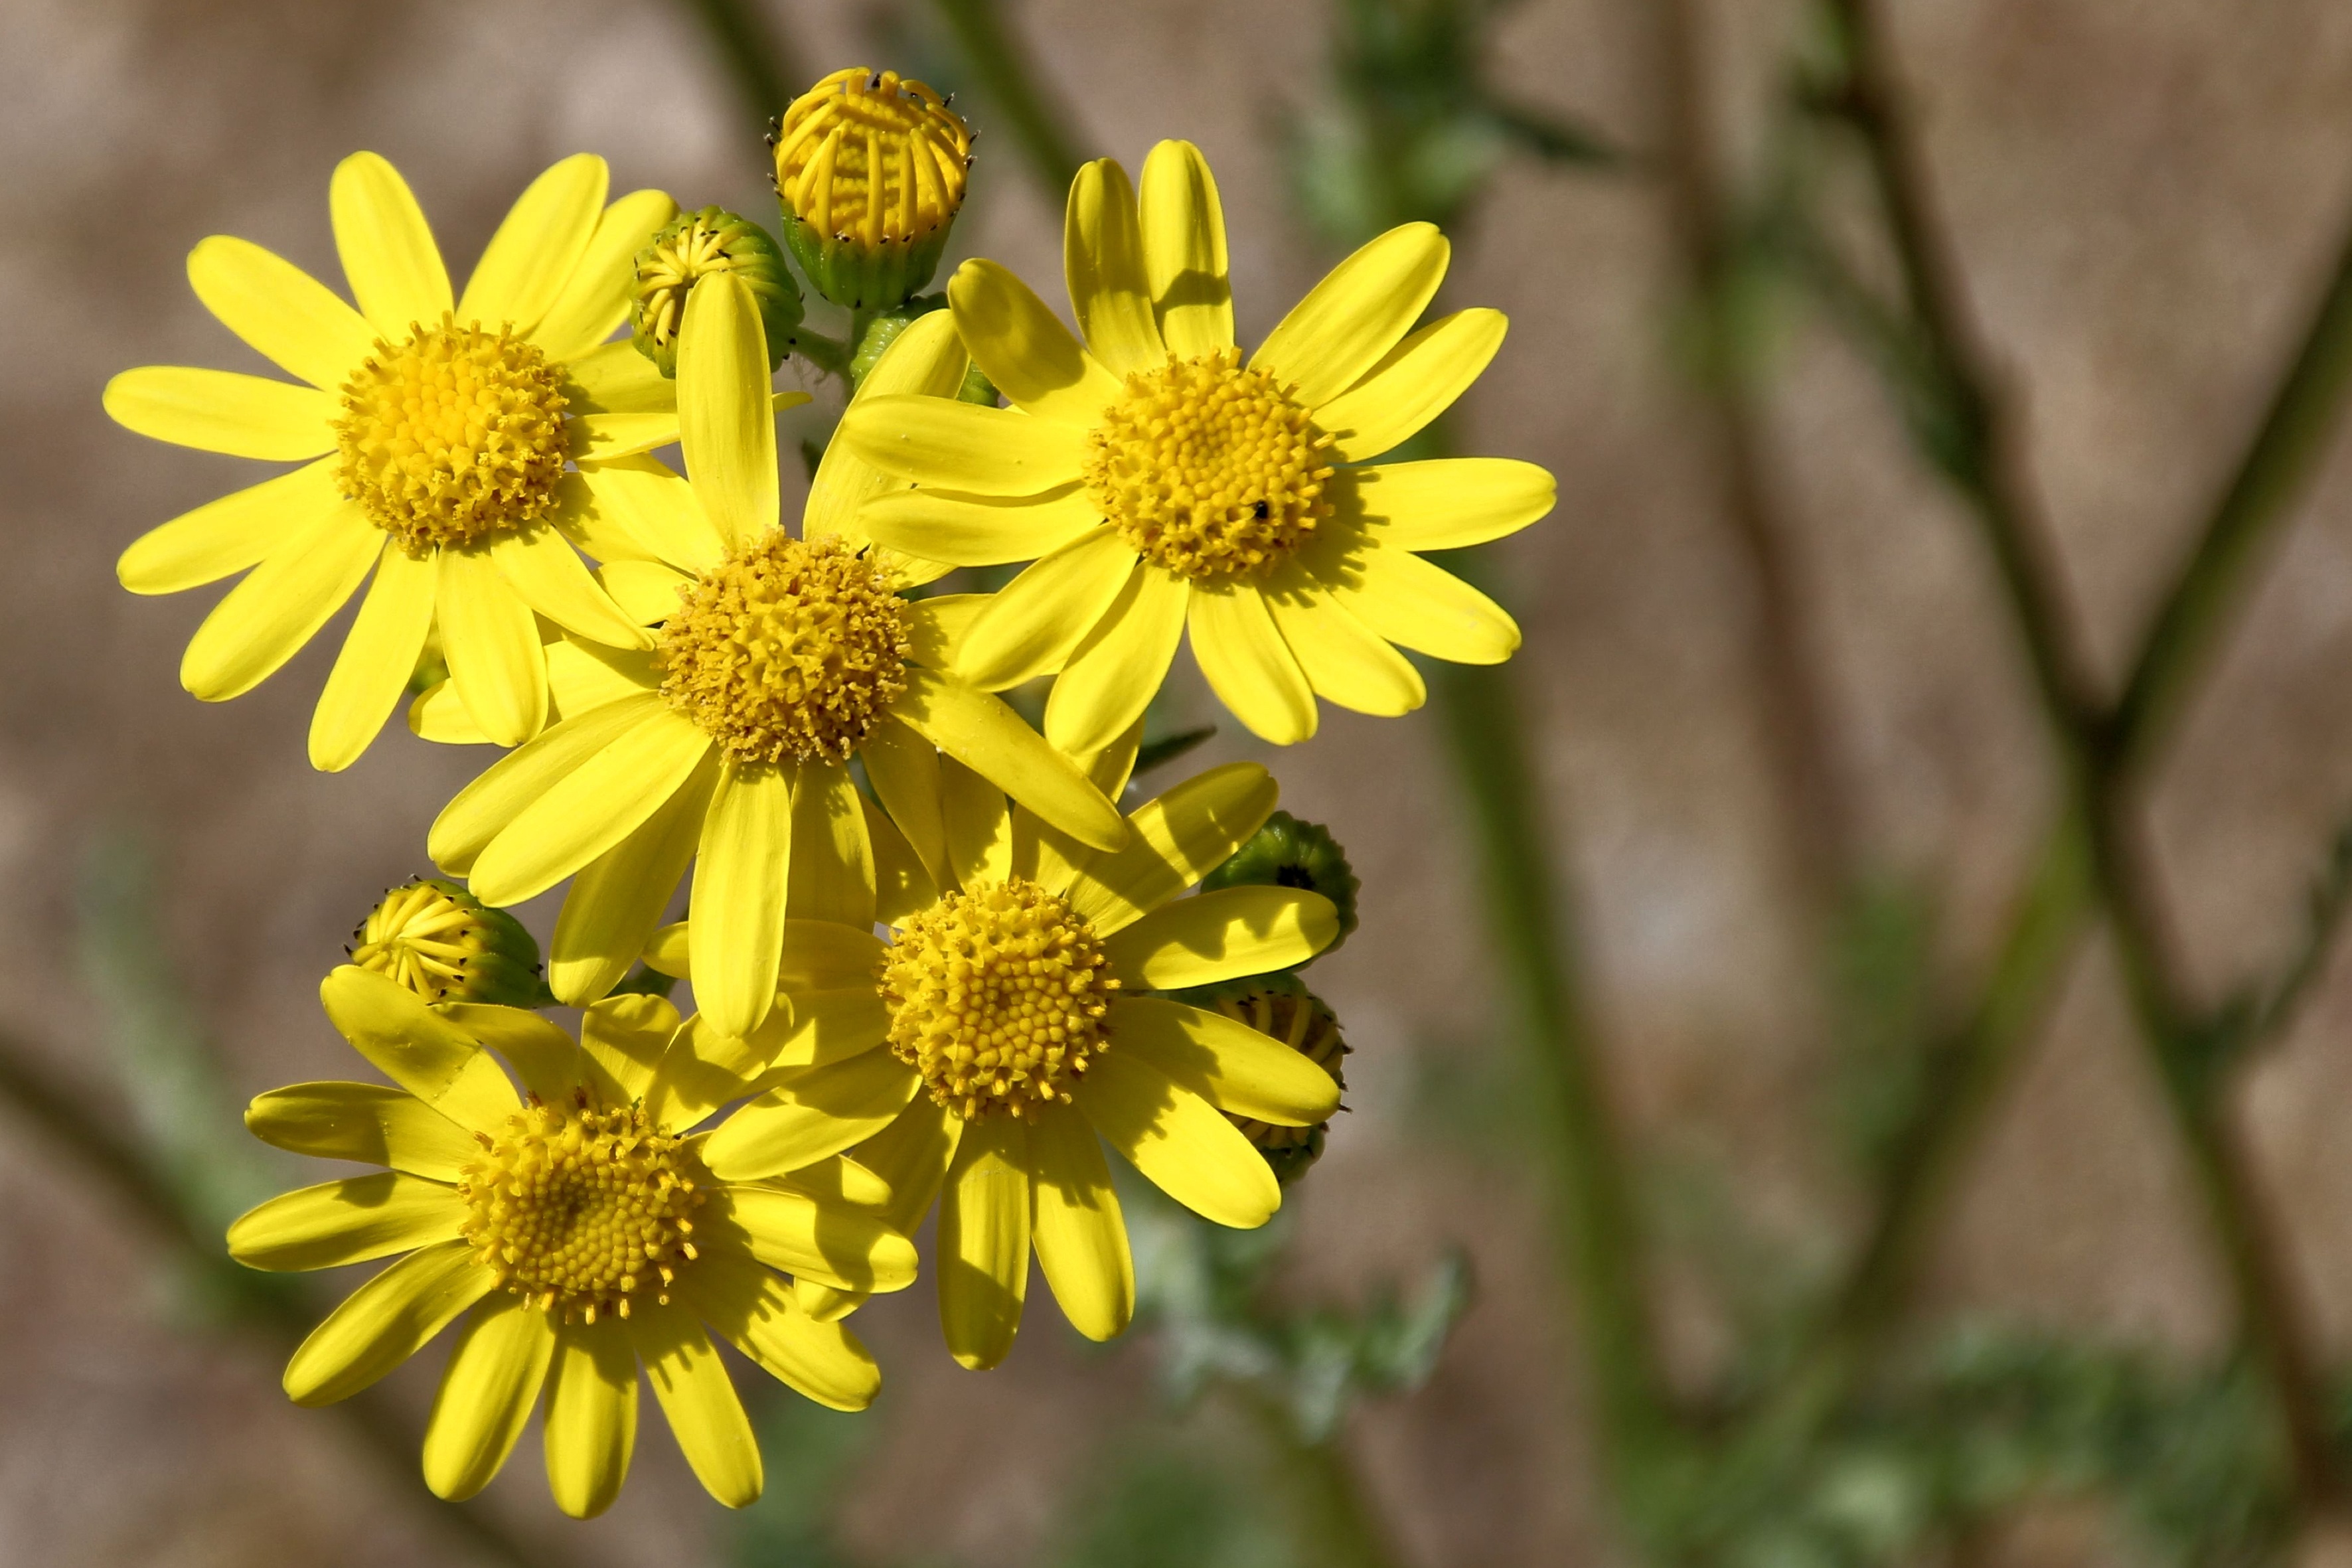
plant, flower, spring, yellow, flora, wild flower, wildflower, cool image, cool photo, yellow flowers, tansy, flowering plant, daisy family, jerusalem artichoke, yellow wild flowers, annual plant, chamaemelum nobile, chrysanthemum coronarium, golden samphire, chocolate daisy